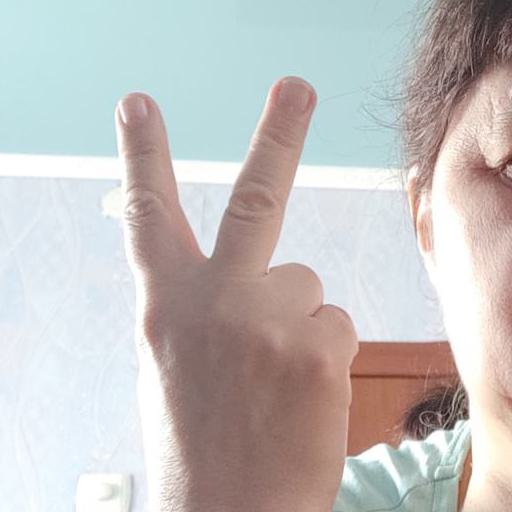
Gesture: peace_inverted